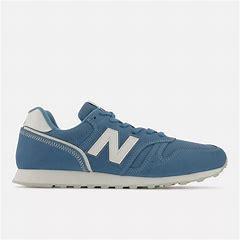
Brand: New
Model: Balance New Balance 373